Nathan Peats

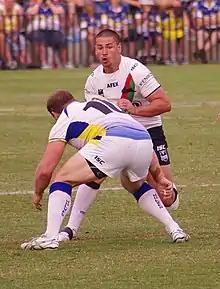
Peats playing for the South Sydney Rabbitohs in 2012

On 4 February, Peats played for the Indigenous All Stars against the NRL All Stars. After South Sydney's 20–12 loss against the Brisbane Broncos in round 4, Peats was dropped to Souths NSW Cup team, the North Sydney Bears, where he played round 15. After round 15, Peats remained his spot in the top 17 for the rest of the season, starting at hooker in most of the matches. Peats finished the 2012 NRL season with him playing in 18 matches and scoring five tries.